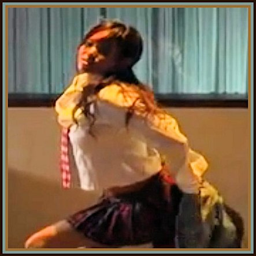
A school girl in a uniform in front of a window.
A sexy young girl leaning against a wall in a very erotic manner.
A woman walking fast on the side walk in the city
Girl in a school uniform posing in front of a window.
A black girl removing her denim jacket top.